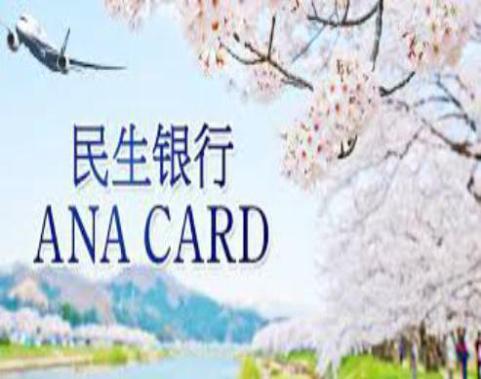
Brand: minsheng
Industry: Others